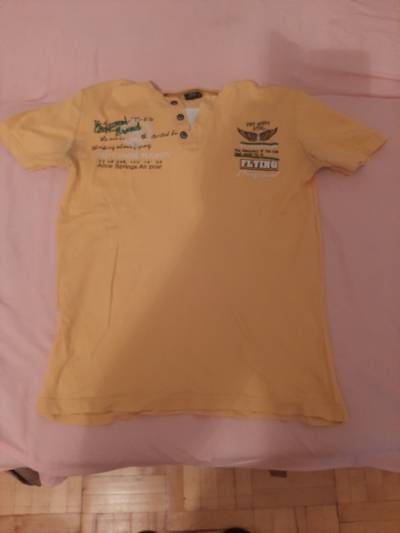
Waste category: clothes